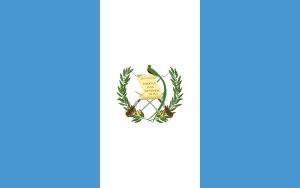
Chronologie en Afrique
L'environnement au Guatemala est l'environnement du pays Guatemala. Pays d'Amérique Centrale, c'est un des 14 pays abritant les grandes forêts tropicales. Le reste de son territoire est composé de montagnes et hauts-plateaux, de sols volcaniques, et de plaines côtières à l'est et à l'ouest.